Jiri

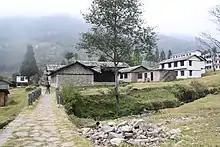
Building Architecture of Jiri

There are two government high schools namely Jiri Higher Secondary School at Hatanda and Dhungeshwori Secondary School at Jiri Bazaar. One private boarding school called JEM Academy, two community schools namely Martyrs Memorial School and Saraswoti Community School. There is a technical school called Jiri Technical School which provides with technical education regarding agriculture, construction and health.